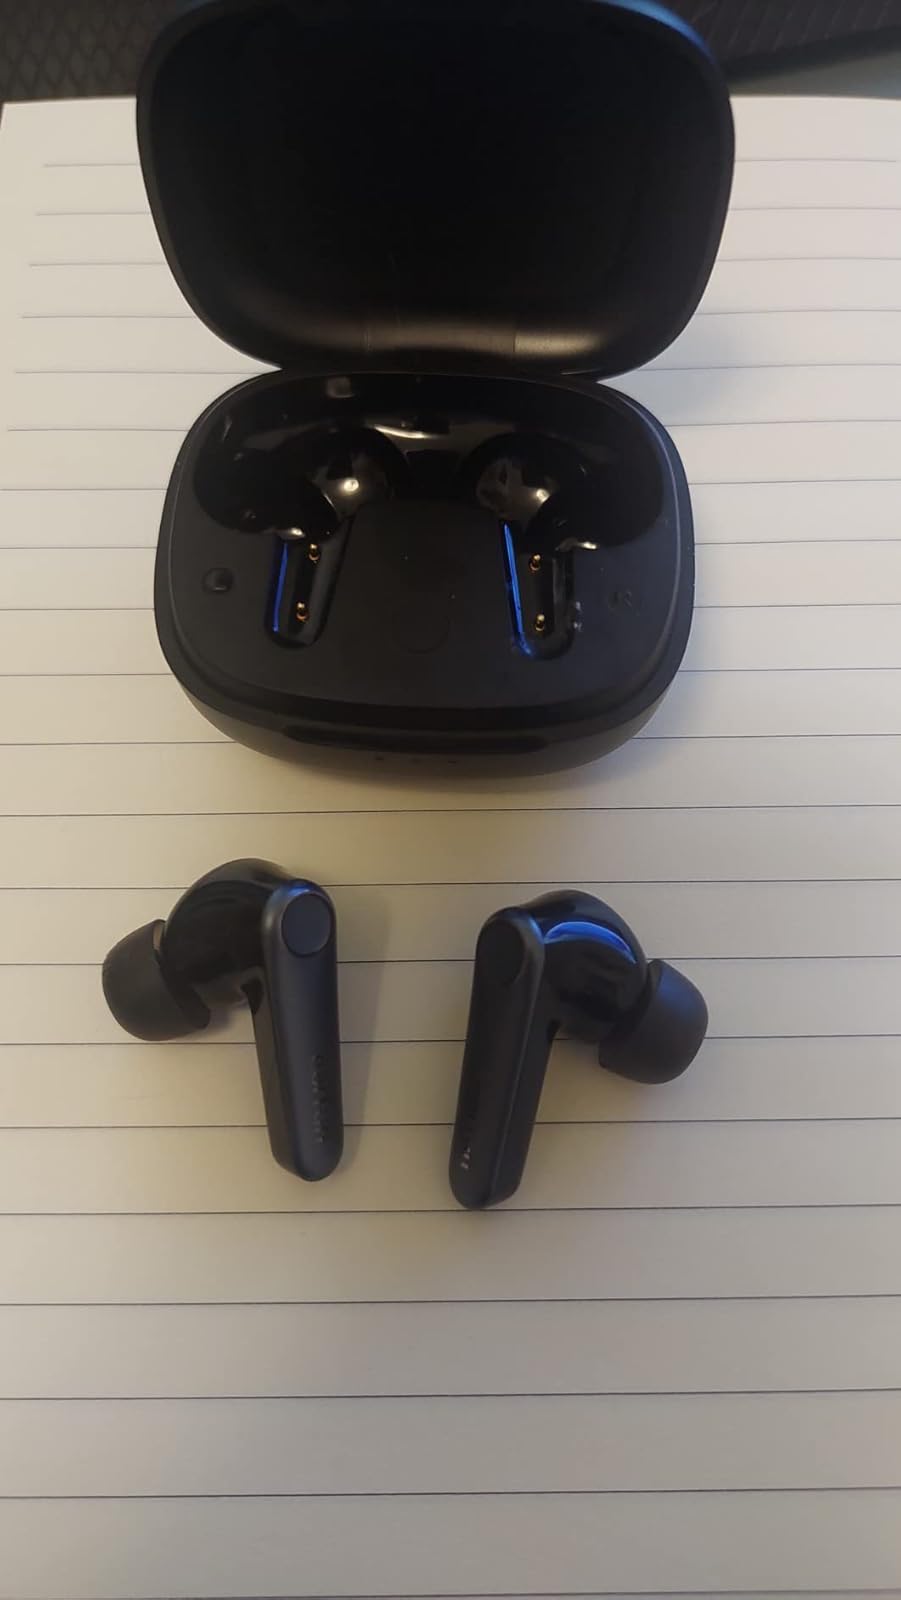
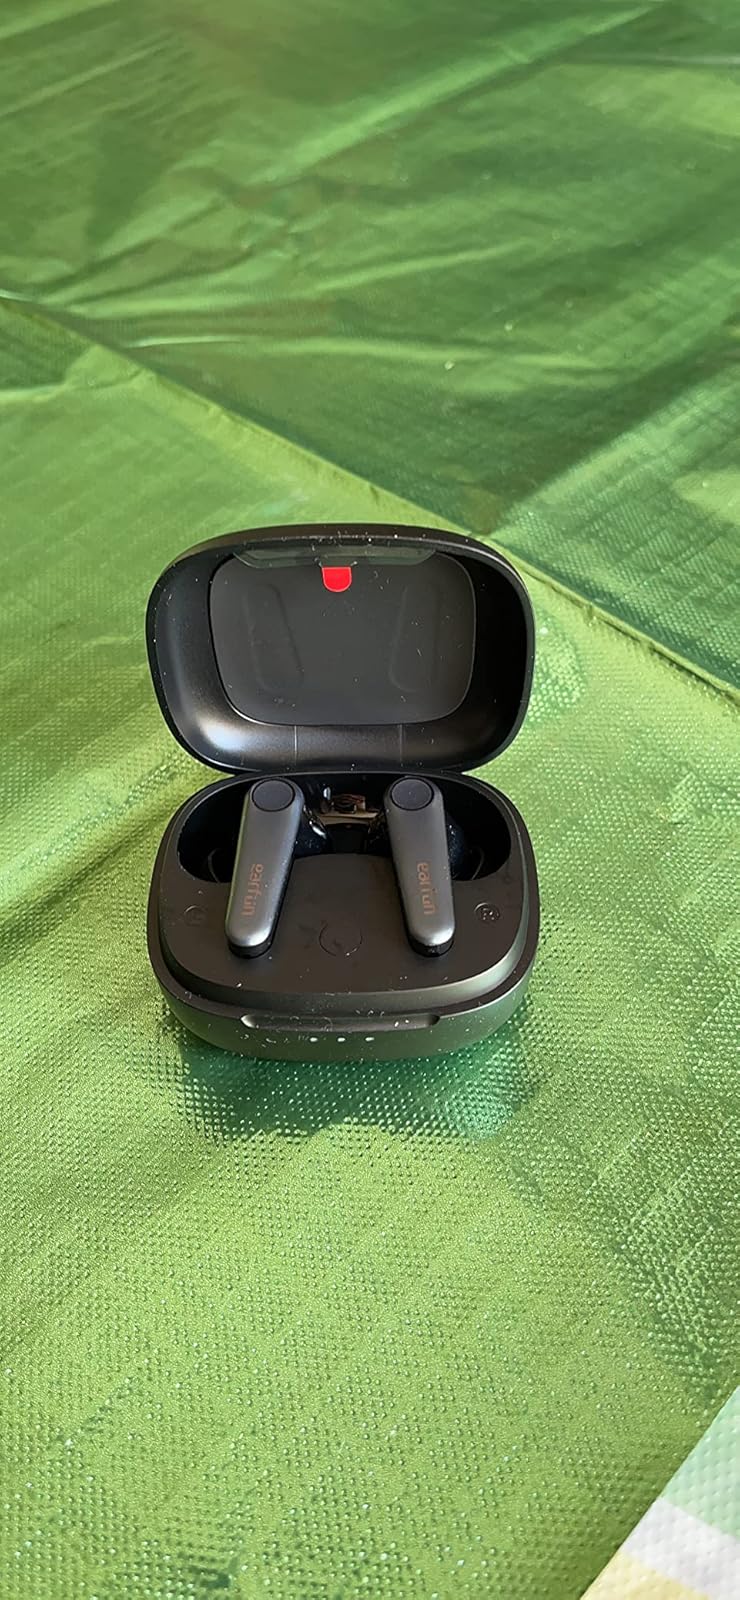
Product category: earbuds
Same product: yes